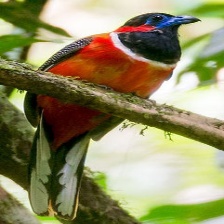
Species: RED NAPED TROGON
Scientific name: HARPACTES KASUMBA